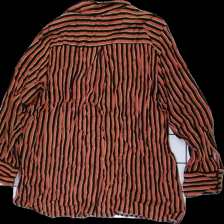
View: back
Type: Shirt
Category: Ladies
Brand: Missing
Colors: Orange, Black
Material: 100% viscose
Pattern: Striped
Cut: Regular
Season: All
Damage location: bottom center
Damage 2 location: middle center
Damage 3 location: bottom center
Price range: 50-100
Recommended usage: Reuse
Description: randig skjorta, lite luddig i färgen